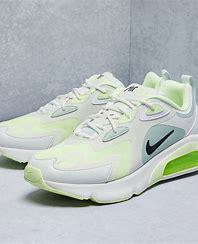
Brand: Nike
Model: Air Max 200